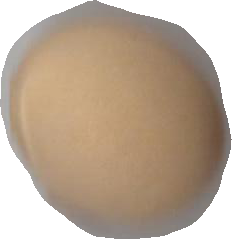
Variety: Grobogan